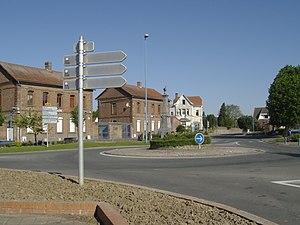
Place du village